Chris Murphy

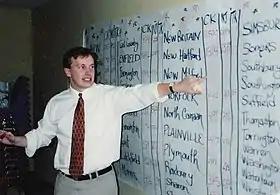

In 1998, at age 25, Murphy challenged 14-year incumbent Republican State Representative Angelo Fusco. Murphy was endorsed by the six largest labor unions in the state. The CT Employees Independent Union endorsed Murphy, the first time the union endorsed Fusco's opponent. Fusco described himself as a union member, an environmentalist, and a moderate. Murphy defeated Fusco 55%–45%. In 2000, he won re-election to a second term, defeating Barbara Morelli 68%–32%.